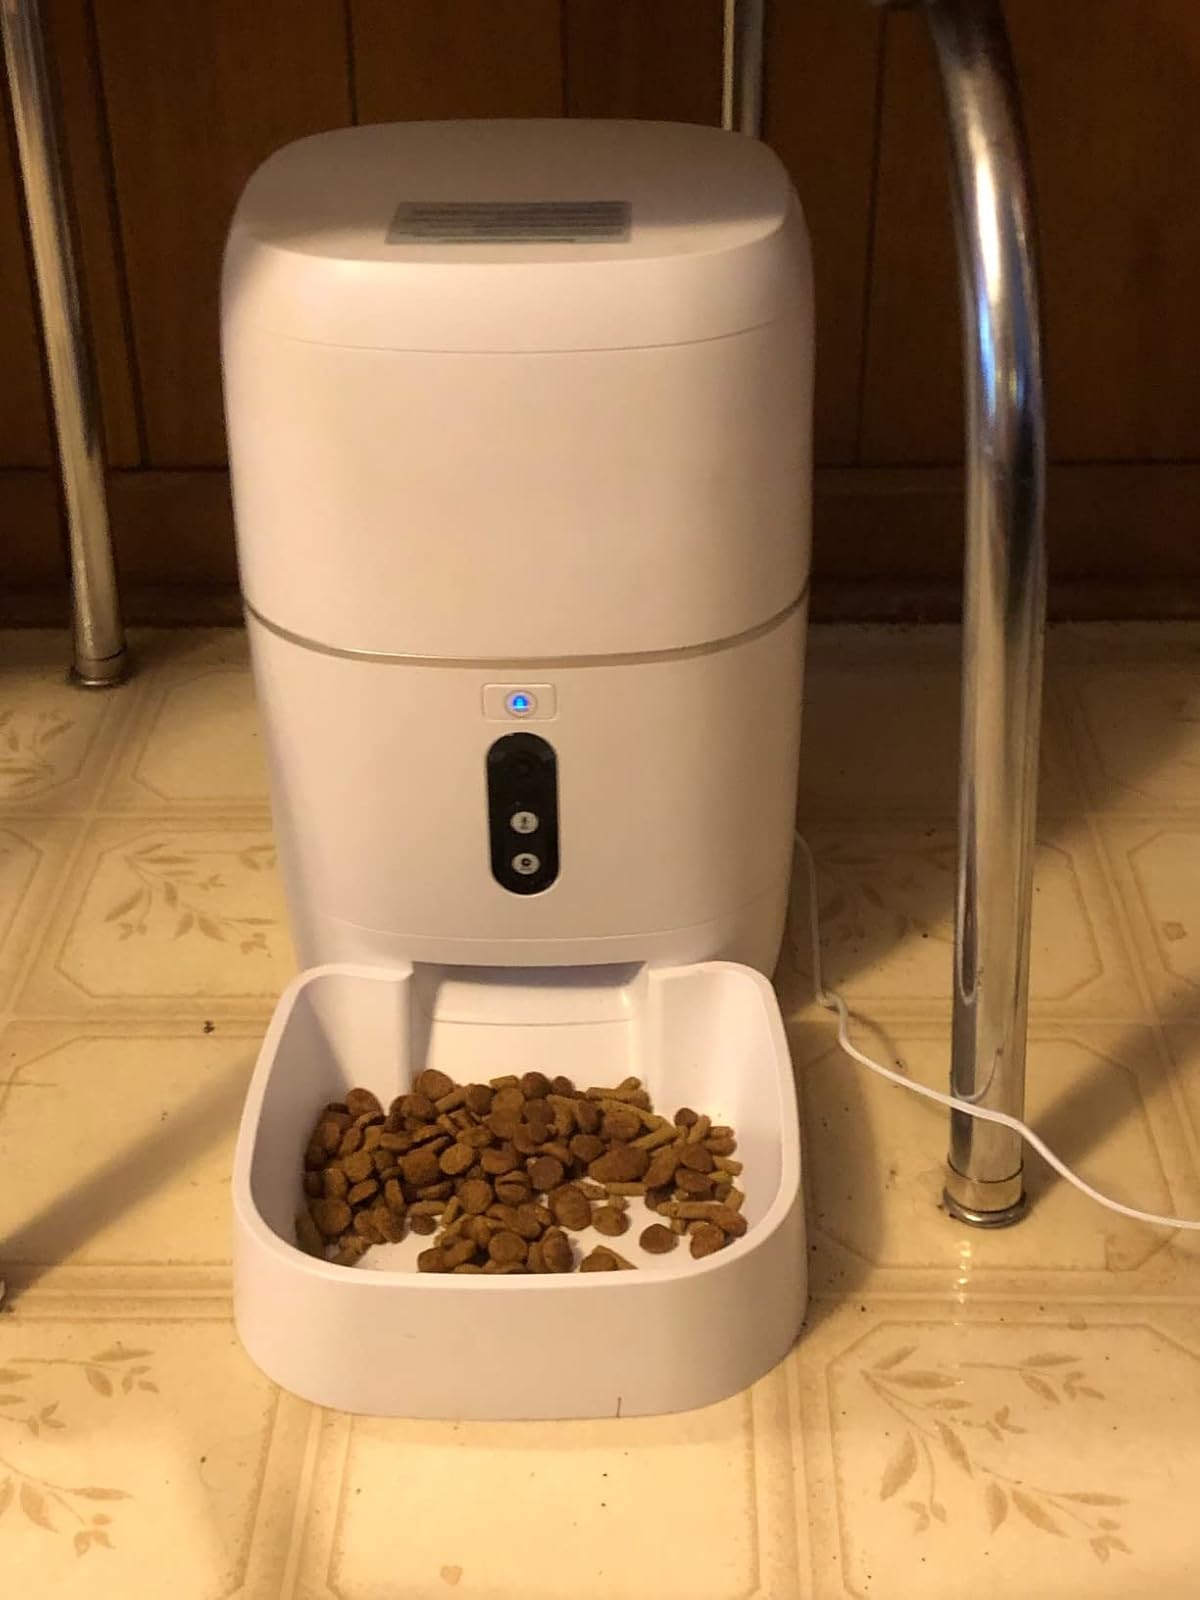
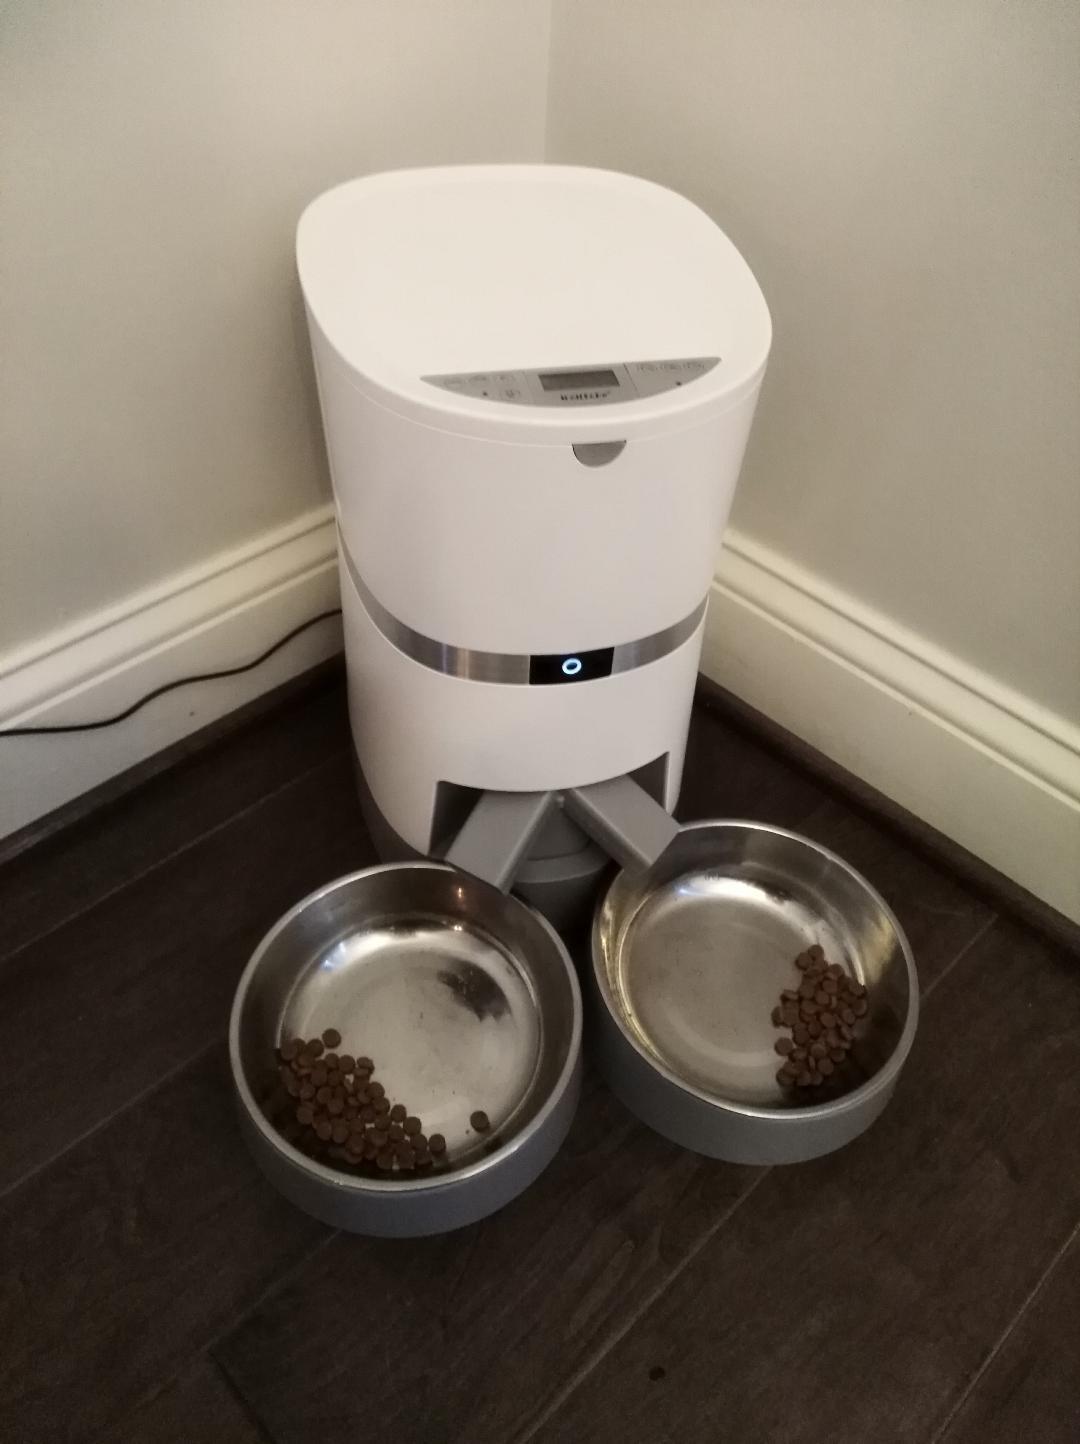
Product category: items_feeder
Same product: no